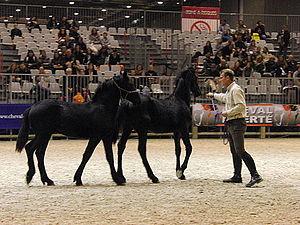
Présentation de poulains arabo-frisons au Salon du cheval de Paris 2014, Parc des expositions de Paris-Nord Villepinte, France
L’Arabo-frison est une race chevaline récente, sélectionnée sur plusieurs générations depuis les années 1960 pour obtenir la morphologie du Frison moderne associée aux qualités d'endurance de l'Arabe. La création de cette race est fortement contestée par les éleveurs de Frisons hollandais, qui vont jusqu'à incendier les écuries où les premiers croisements sont pratiqués.